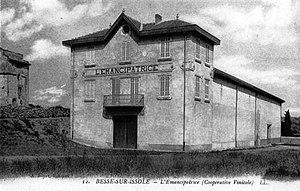
Cave coopérative l'Émancipatrice
Besse-sur-Issole est une commune française située dans le département du Var, en région Provence-Alpes-Côte d'Azur.